Chevrolet Cavalier

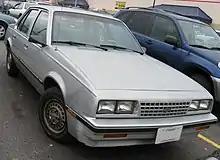
1986–1987 Chevrolet Cavalier CS sedan

The Cavalier was restyled in 1987 for the 1988 model year. The 3-door hatchback was dropped, while the coupe, sedan, wagon and convertible carried over. The sedan and wagon were unchanged from the doors back, while the coupe's exterior was completely redesigned. This resulted in different trunk designs for the coupe and sedan. Three trim levels were available for 1988: VL for Value Leader, RS, and Z24. The convertible was only available as a Z24, and the dashboard unit from the Type 10 was installed in coupes and convertibles with the Z24 appearance, while the VL and RS used the dashboard unit shared with the Sunbird and Cimarron. The VL and RS came standard with the 2.0 L OHV L4 engine, now upgraded to throttle-body injection, or TBI, producing , while the 2.8 L V6 producing was optional on the RS and standard on the Z24. With two-door models, a 5-speed manual transmission was standard and a 3-speed automatic was optional, however the 3-speed automatic was made standard on sedans and wagons. An electronic dashboard was available with the RS and Z24 trims, while the front suspension carried over from the previous generation and the rear suspension adopted the torsion-beam rear axle, along with coil springs and rear stabilizer bars from the discontinued Buick Skyhawk, Oldsmobile Firenza and Cadillac Cimarron.